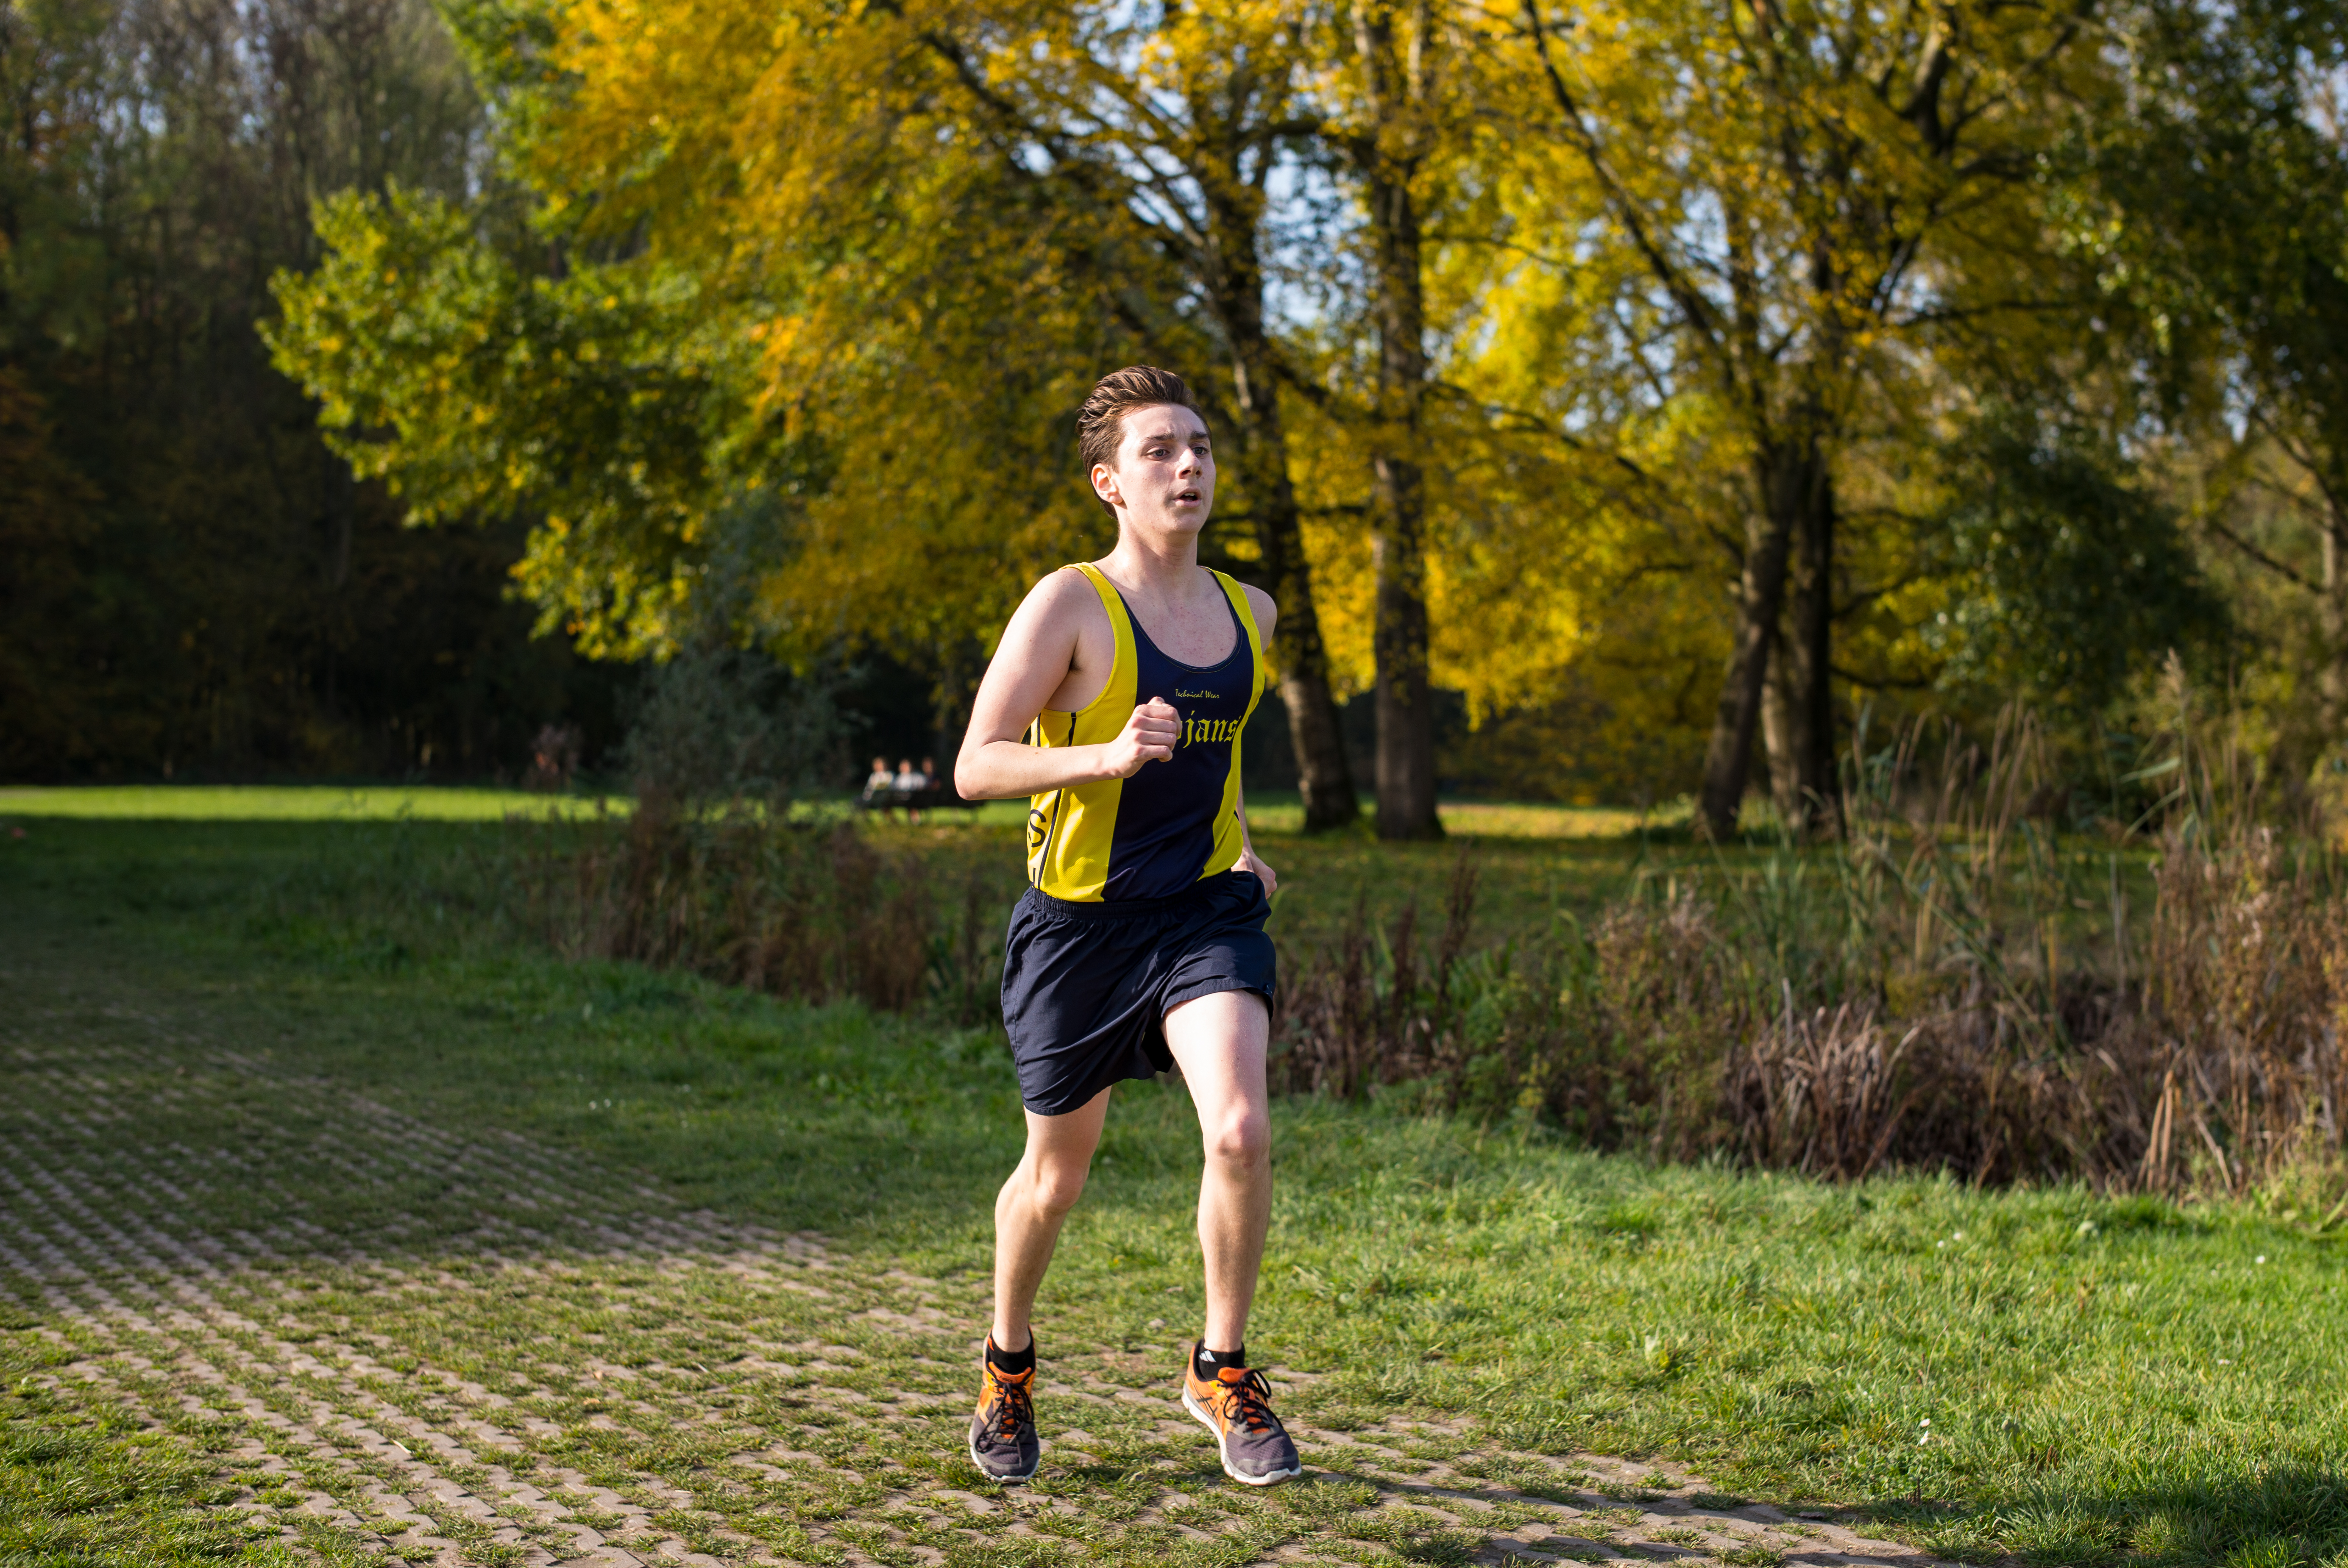
person, meadow, running, country, recreation, europe, high, park, jogging, cross, ash, race, competition, woods, holland, hague, amsterdam, netherlands, international, girls, m, team, sports, dutch, boys, 50, school, runners, endurance, junior, leica, 240, summilux, varsity, athletics, meet, bos, isa, amsterdamse, physical exercise, outdoor recreation, human action, endurance sports, ultramarathon, duathlon, cross country running